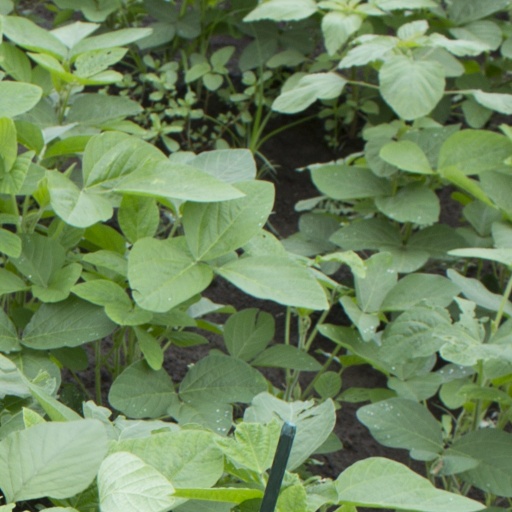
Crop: soybean